Kalman Mann

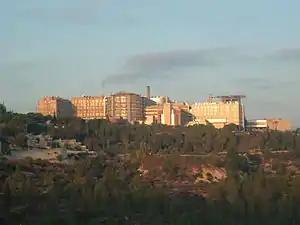
Hadassah Ein Kerem campus

Mann returned to Jerusalem with his wife and two children in 1949 to accept a medical post at Hadassah Hospital. That year, however, the campus on Mount Scopus was cut off from the rest of Jerusalem by the 1949 Armistice Agreements, and hospital departments and clinics had taken up residence in a series of derelict buildings in western Jerusalem. Mann was instead offered an administrative position as deputy to the director general of Hadassah, Eli Davis, which he accepted. The hospital sent him to Rochester, New York to receive training in hospital administration from Dr. E. M. Bluestone, former medical director of Hadassah. In early 1951, when Davis announced his resignation to return to general practice, Mann was named his successor.